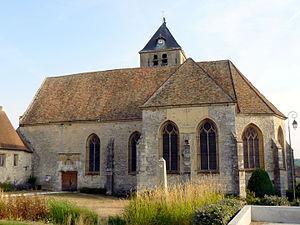
Eglise Saint-Pierre de Guainville (Eure-et-Loir, France)
Guainville est une commune française située dans le département d'Eure-et-Loir en région Centre-Val de Loire.